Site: saxony
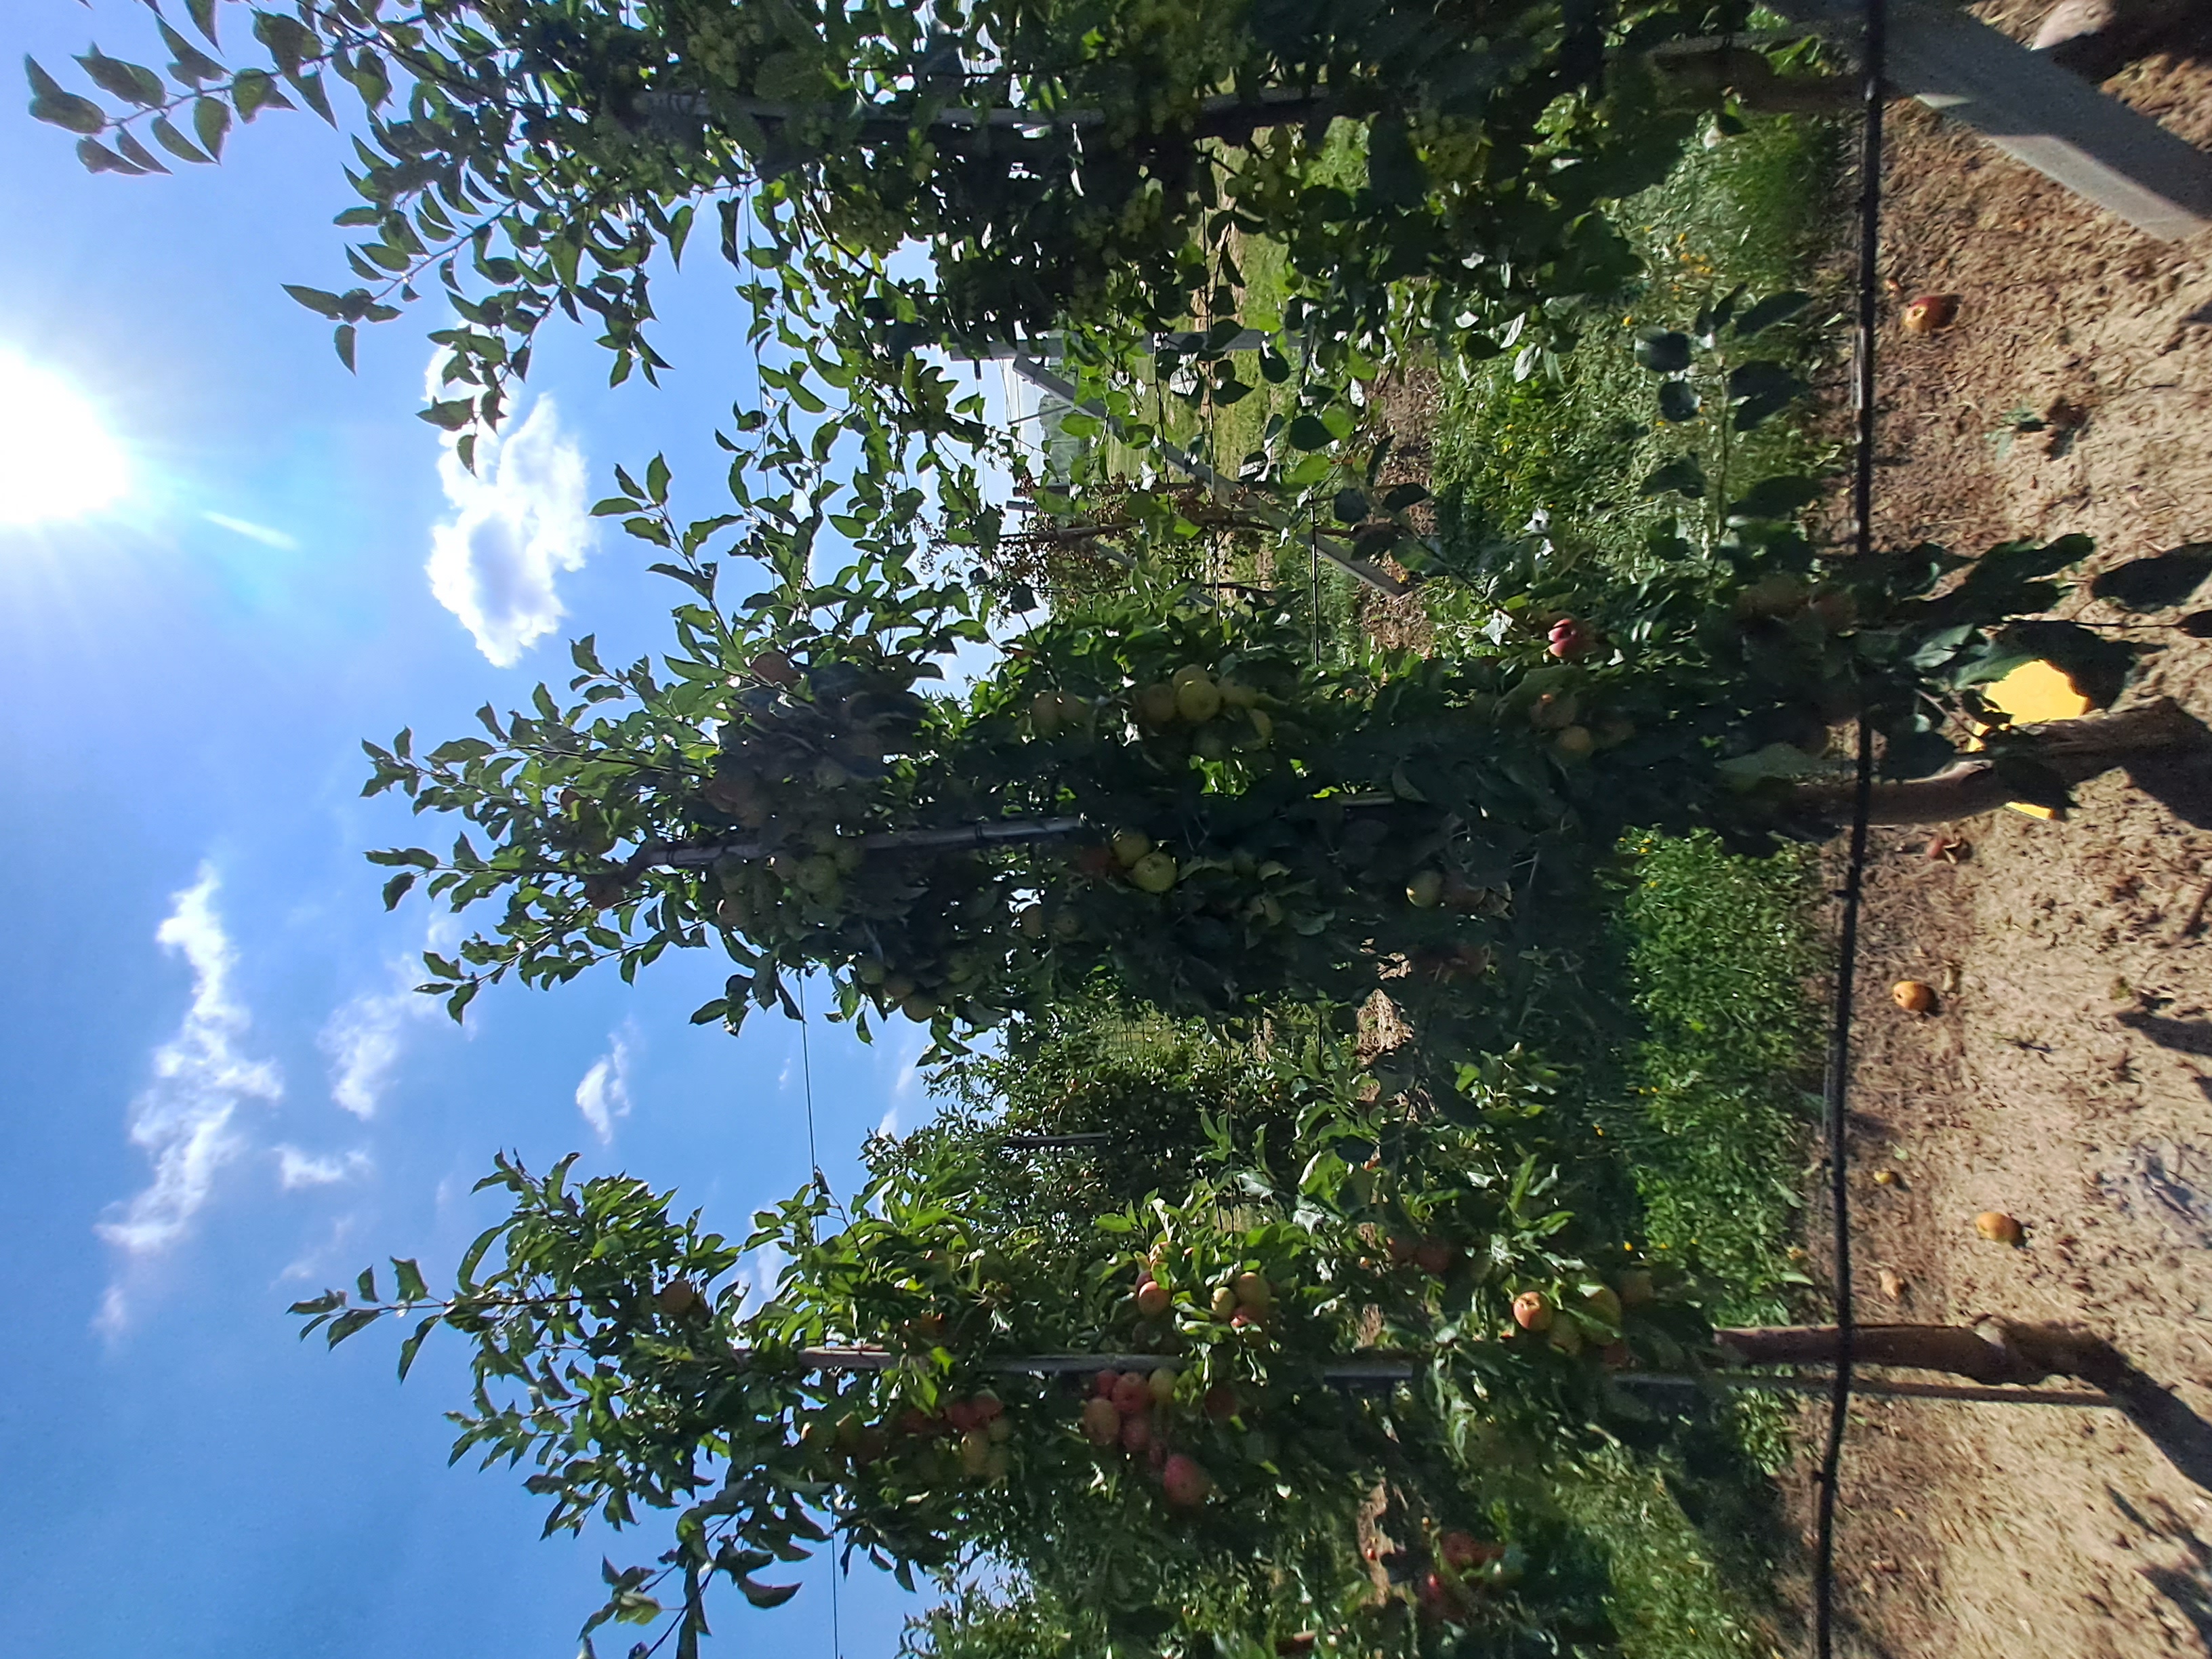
Growth stage (BBCH 81): Maturity of fruit and seed